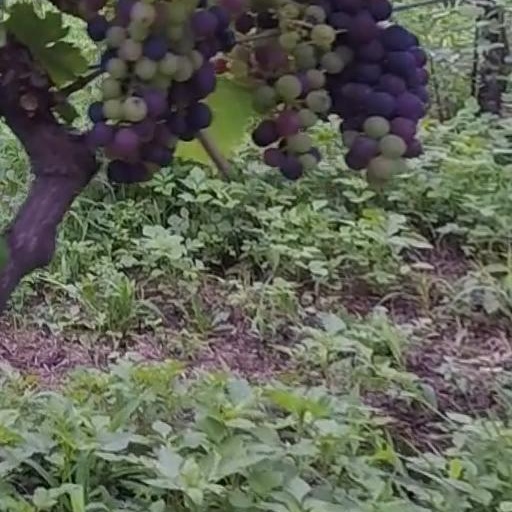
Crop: grape